Geophagus

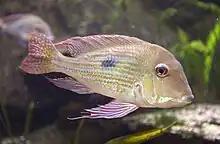
A species in the "Geophagus surinamensis" complex, a member of "Geophagus sensu stricto"

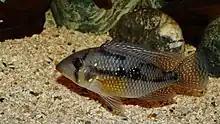
Young "Geophagus brasiliensis"

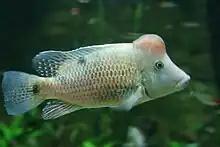
"Geophagus steindachneri"

Some cichlids previously included in this genus have been reallocated to "Biotodoma", "Gymnogeophagus" or "Satanoperca". Even with these as separate genera, "Geophagus" is currently polyphyletic and in need of further taxonomic revision. There are three main groups: